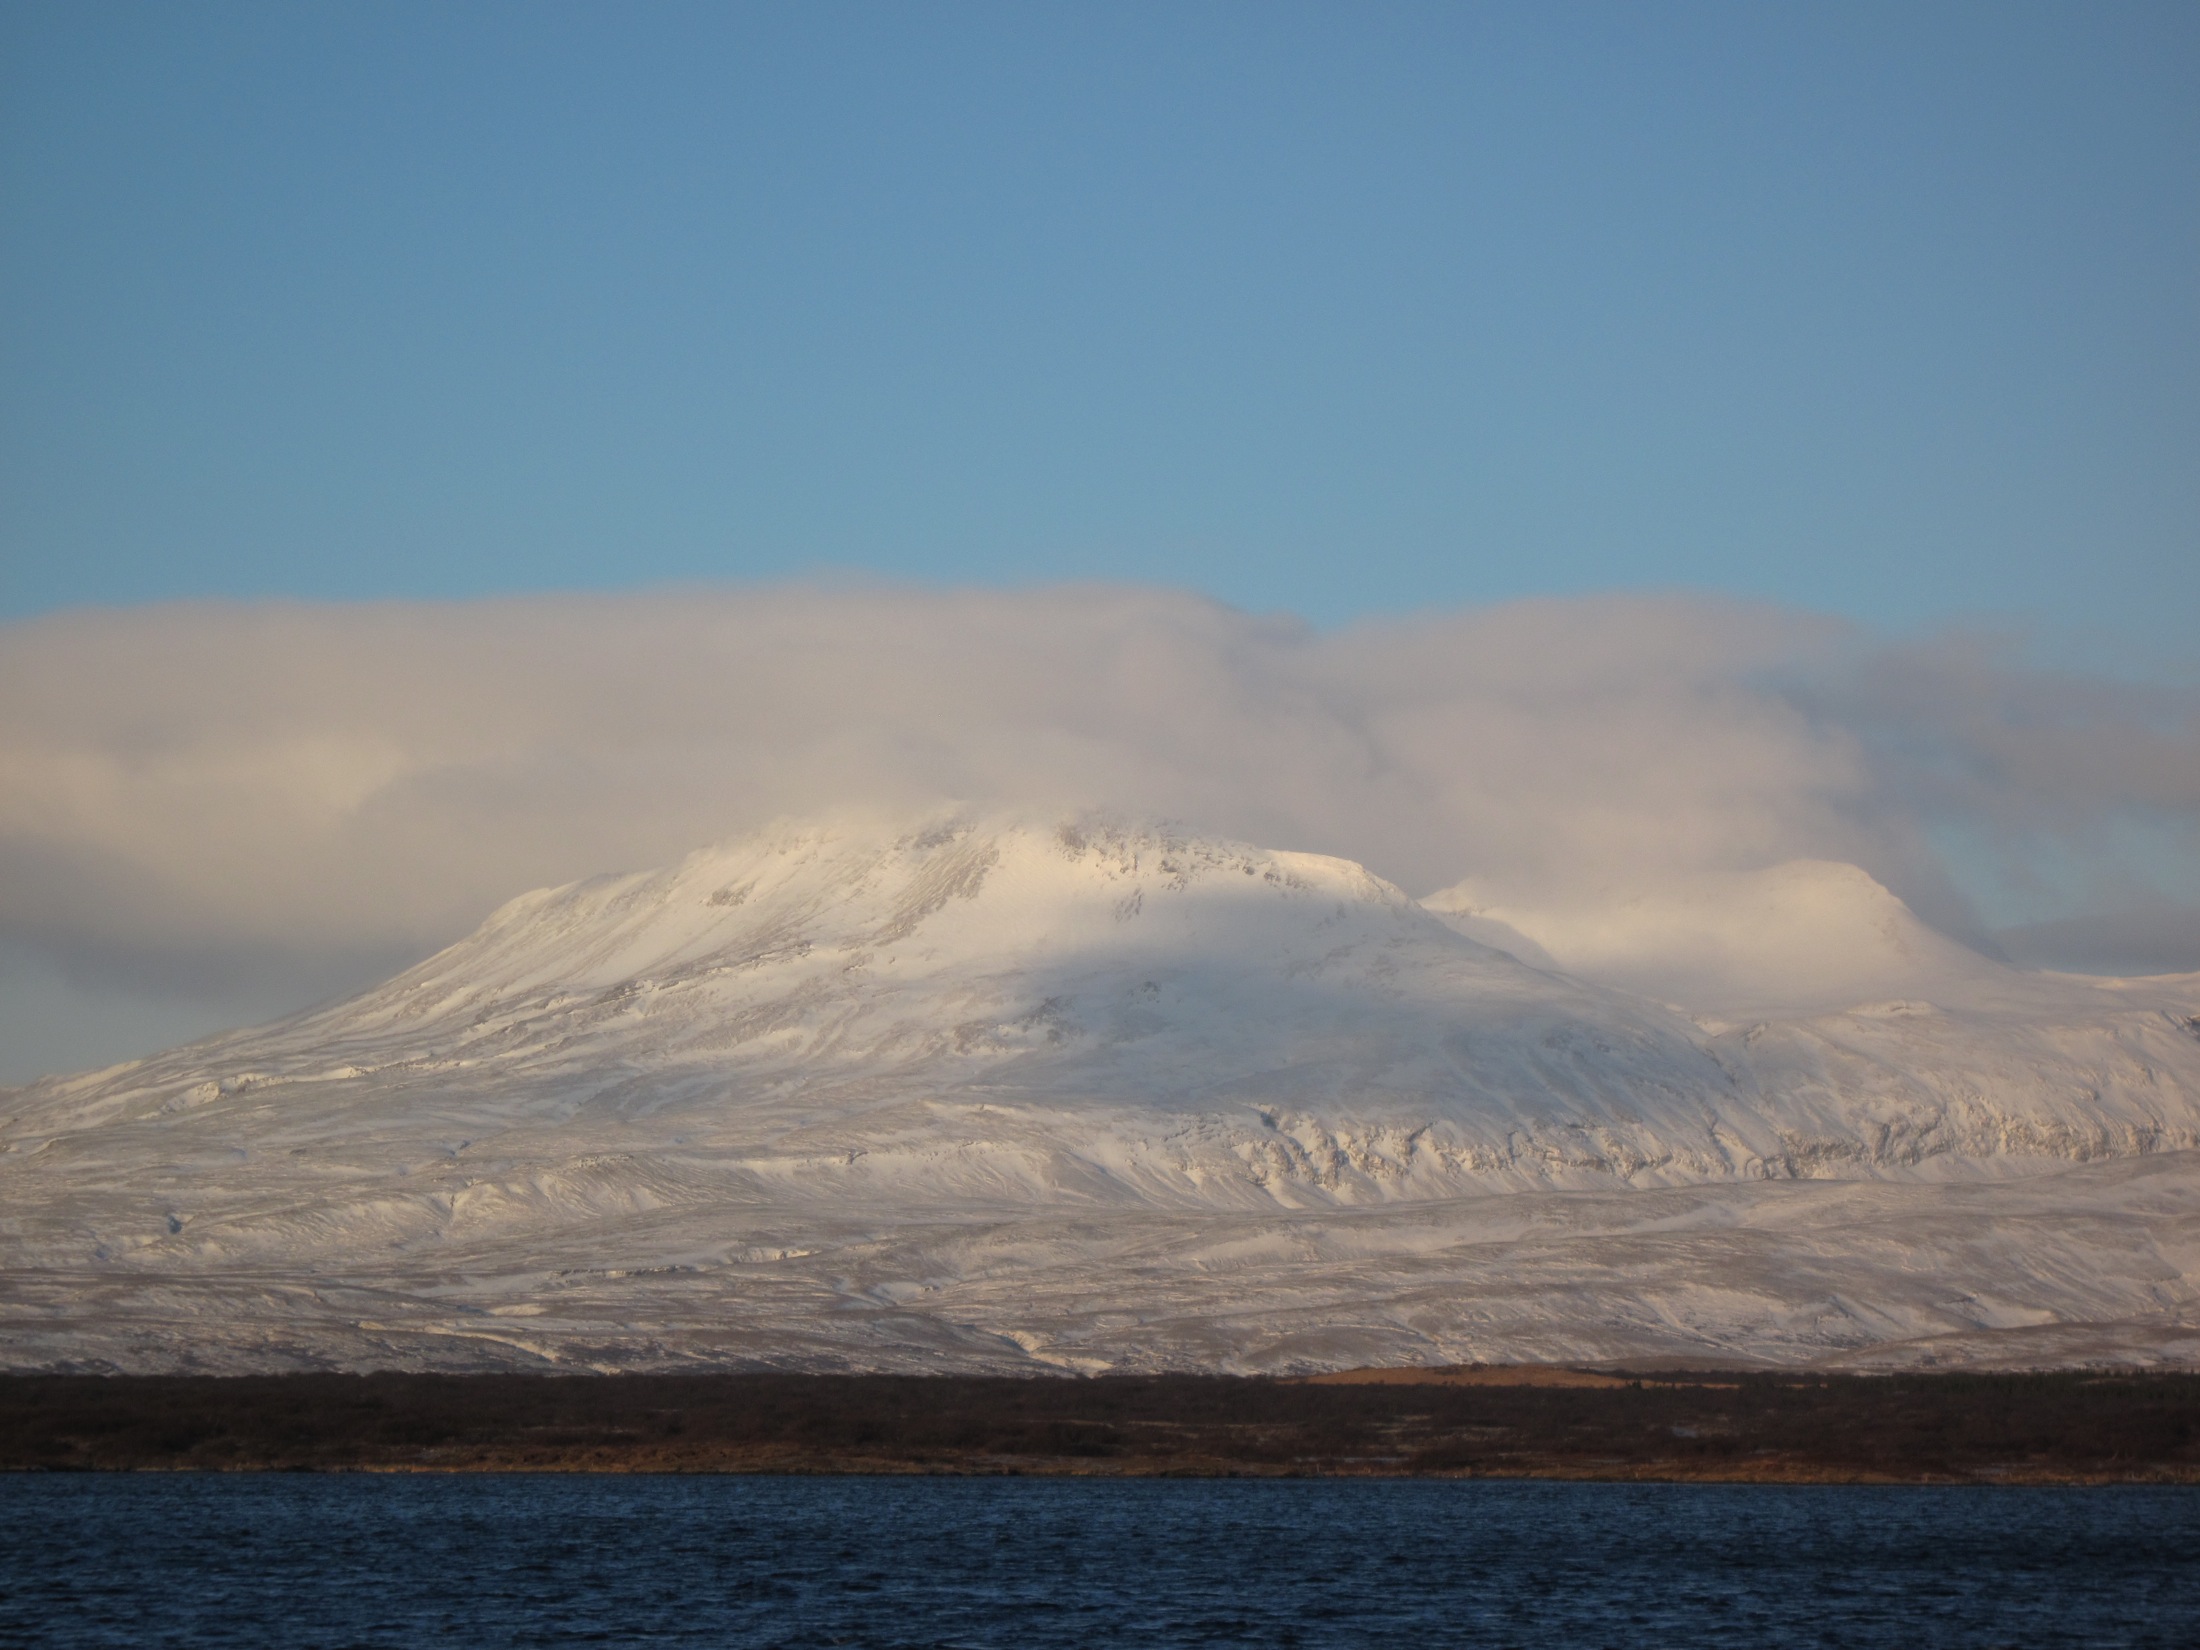
sea, coast, ocean, horizon, mountain, snow, cloud, sky, sunrise, sunset, morning, hill, wave, lake, dawn, dusk, ice, weather, iceland, arctic, loch, landform, arctic ocean, meteorological phenomenon, geographical feature, atmospheric phenomenon, mountainous landforms